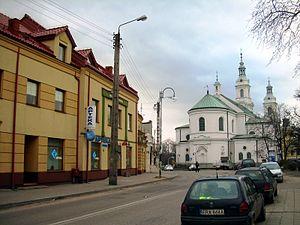
Radomsko est une ville de Pologne qui compte 50 399 habitants. C'est un chef-lieu de district urbain et aussi de la gmina rurale de Radomsko de la voïvodie de Łódź.